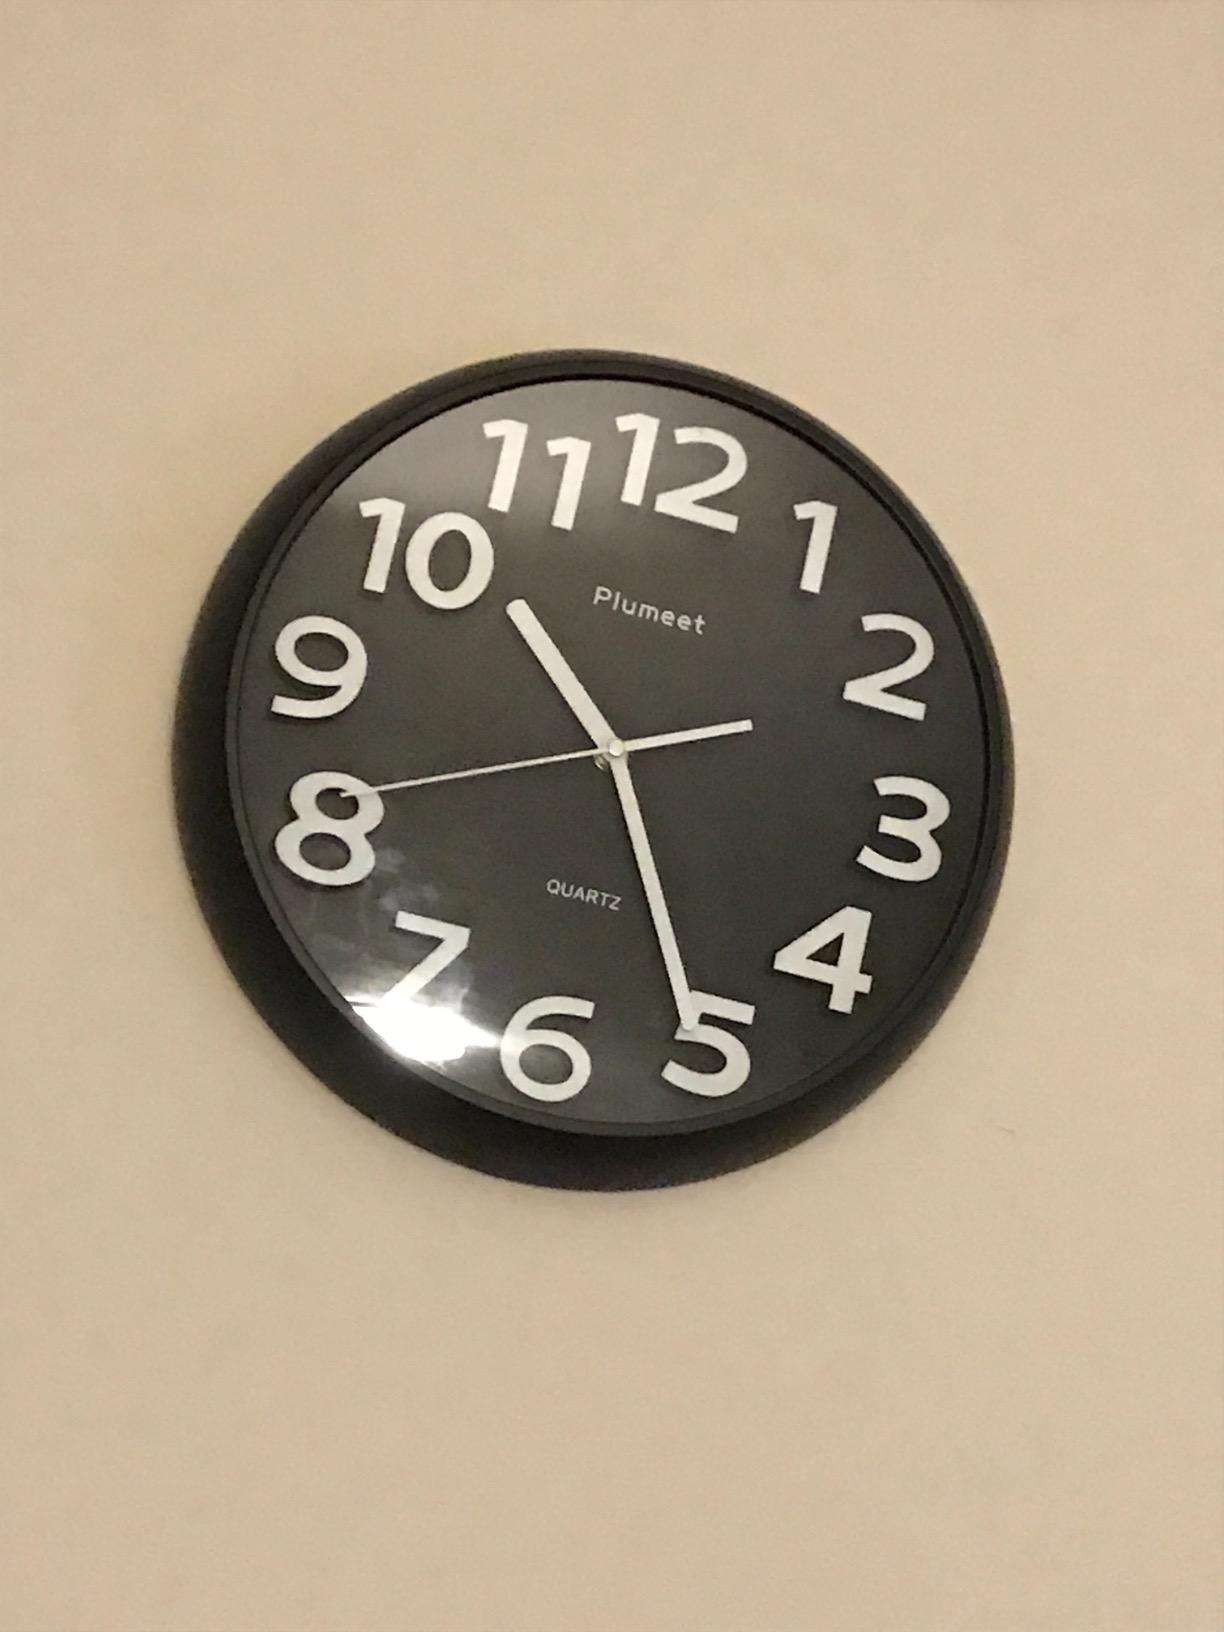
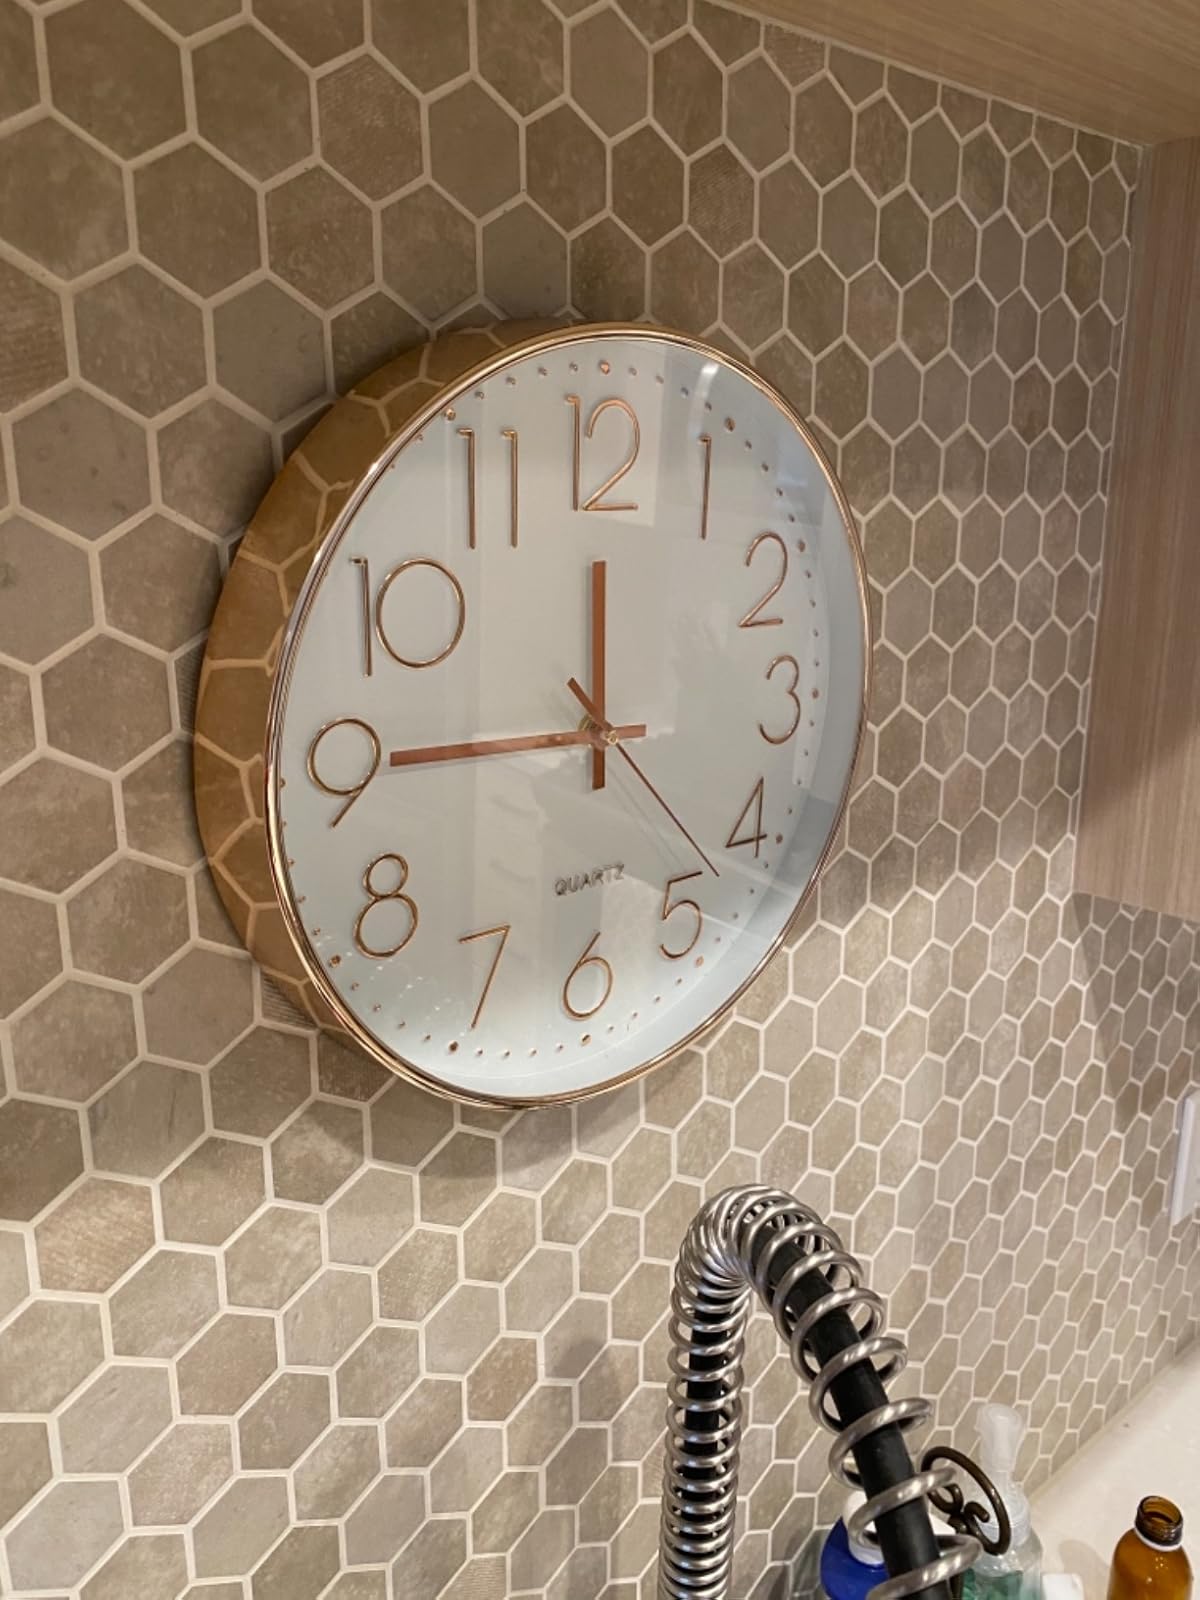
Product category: clock
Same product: no